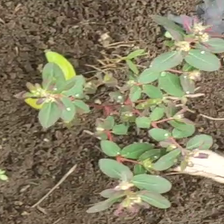
Weed species: Choti_dudhi_(Euphorbia_hirta)